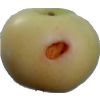
Label: Apple 6